Rainbow Project

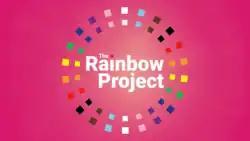

The Rainbow Project is a non-profit organisation based in Northern Ireland that promotes the health and wellbeing of the LGBT people and their families in Northern Ireland. The Rainbow Project is the largest LGBT organisation (by number of staff members) on the island of Ireland and has two central offices, in Belfast and Foyle, Derry.